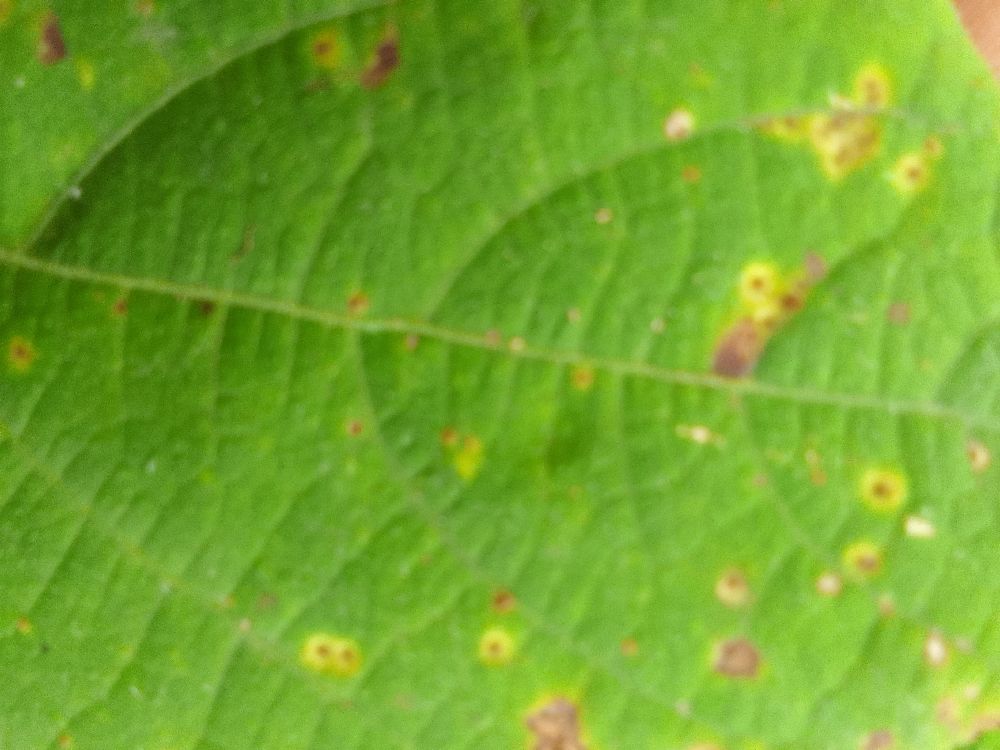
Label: rust